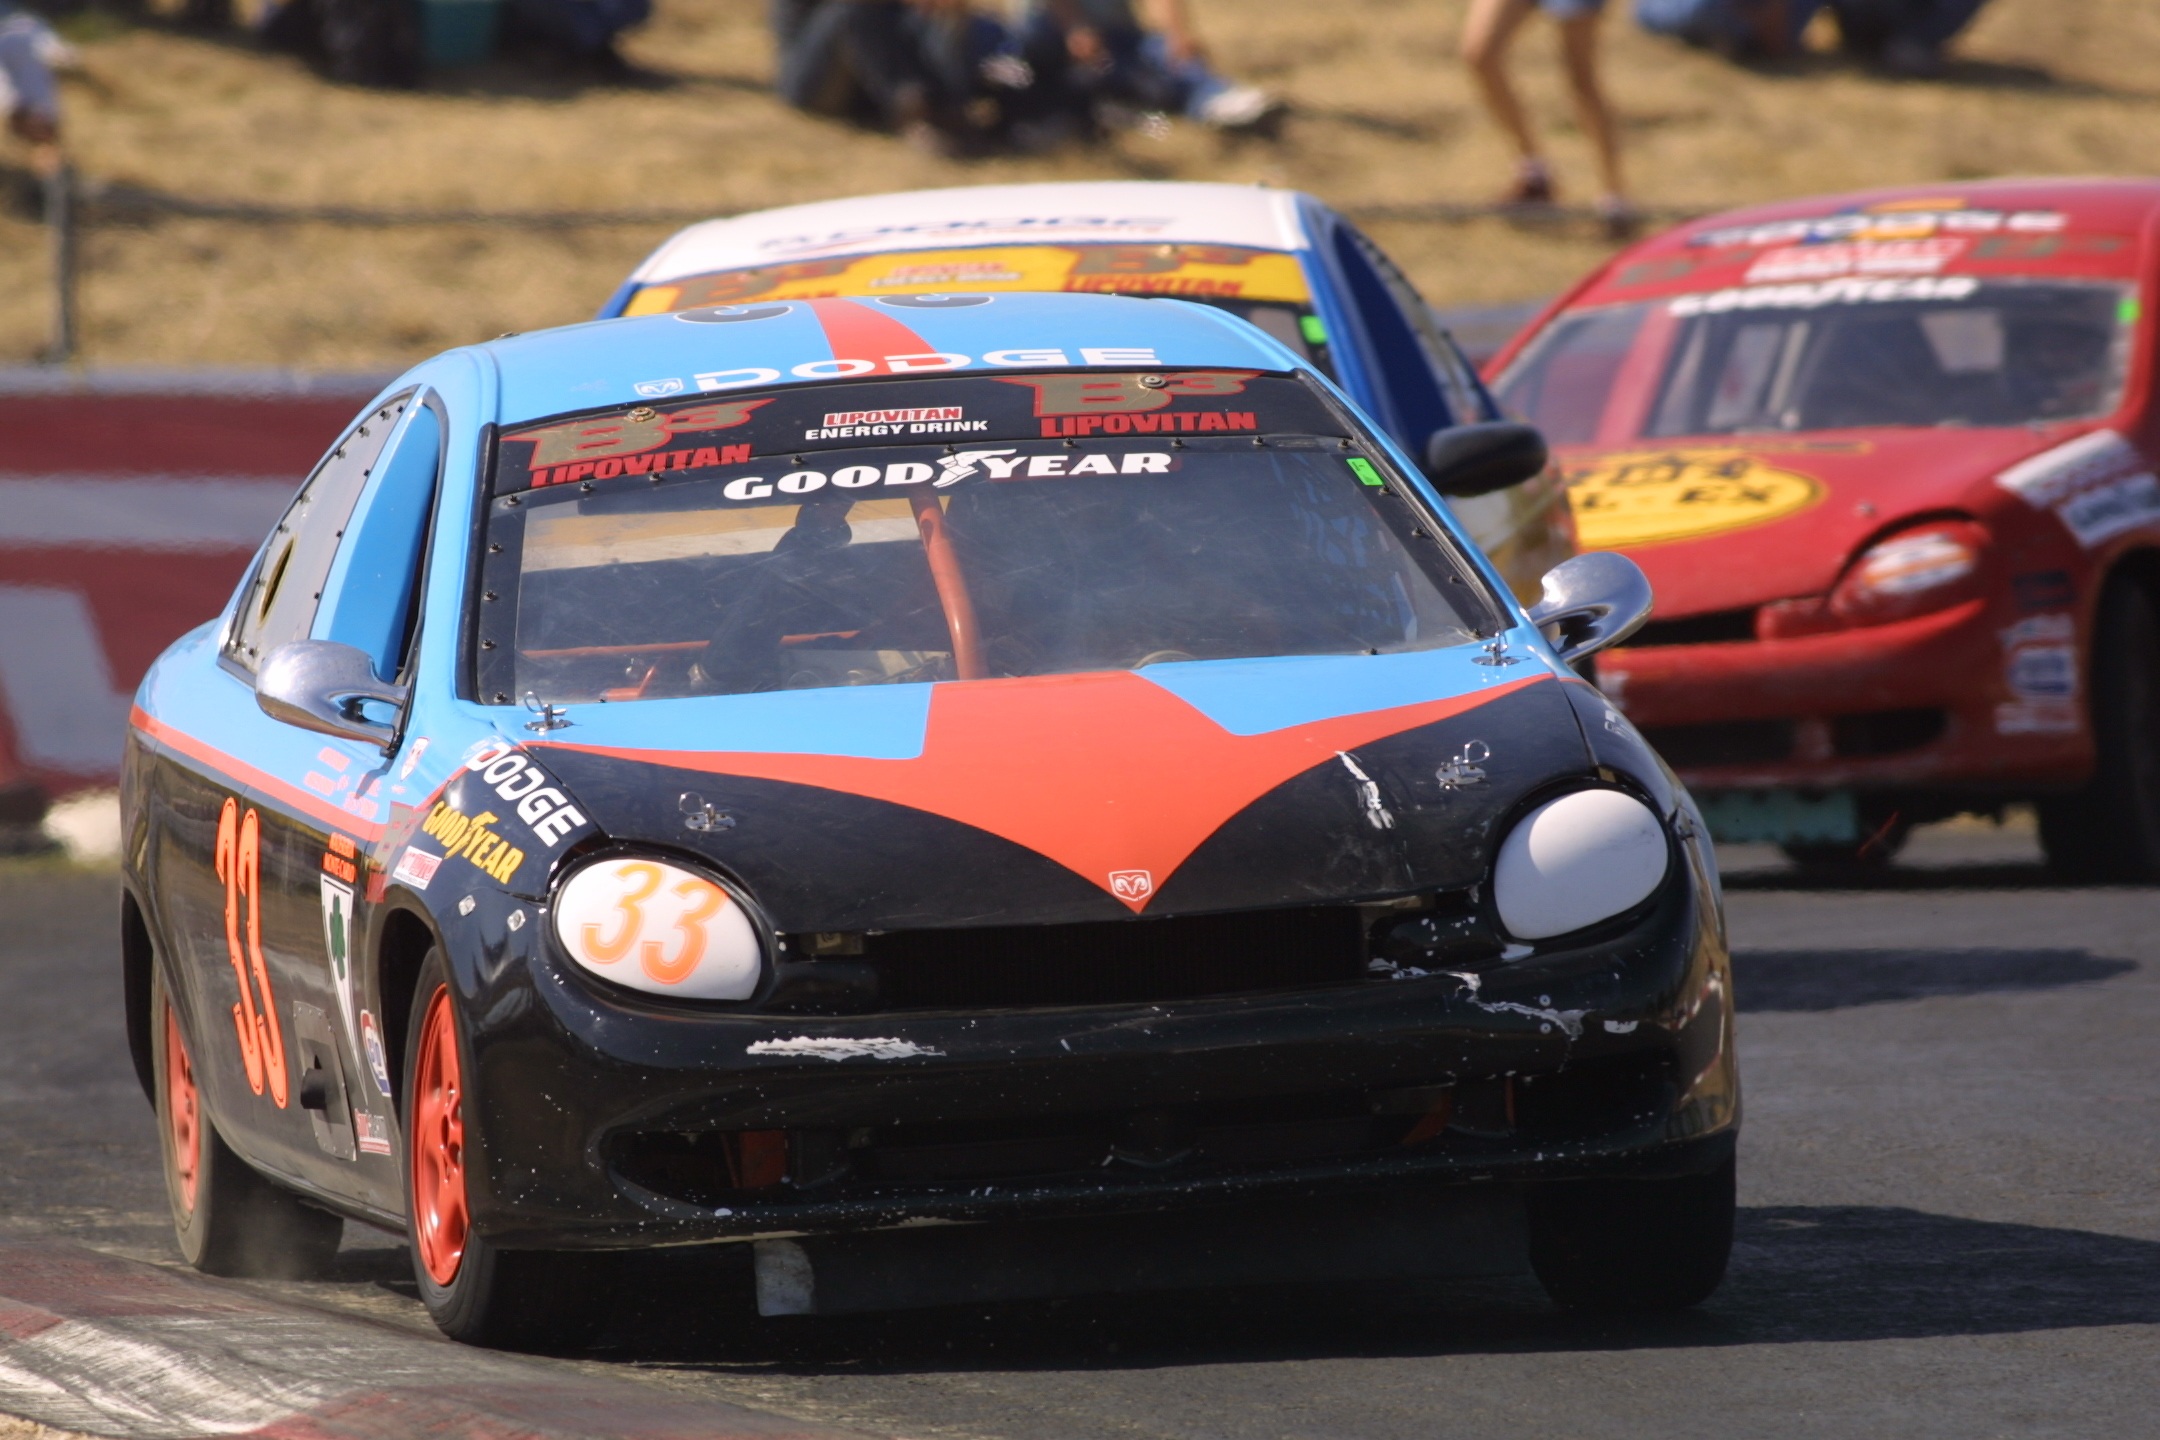
car, vehicle, auto, automotive, sports car, race car, race, competition, sports, wheels, racing, sedan, race track, motorsport, racing cars, touring car, auto racing, autocross, automobile make, automotive design, performance car, stock car racing, rallycross, rallying, world rally championship